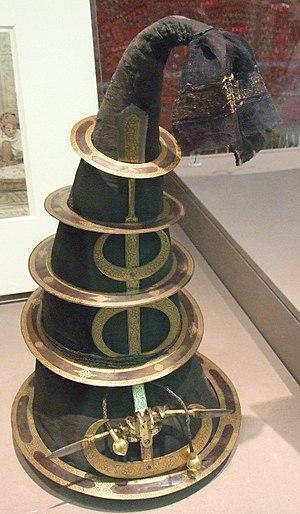
Le chakram est une arme qui était utilisée en Inde ; c'est un anneau plat avec un côté tranchant, d'un diamètre de 5 à 12 pouces.